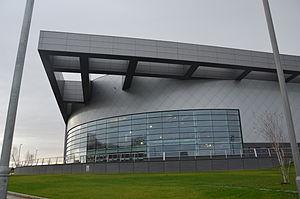
Les championnats du monde de badminton 2017, 23ᵉ édition de cette compétition, ont lieu du 21 au 27 août 2017 à Glasgow, en Écosse.